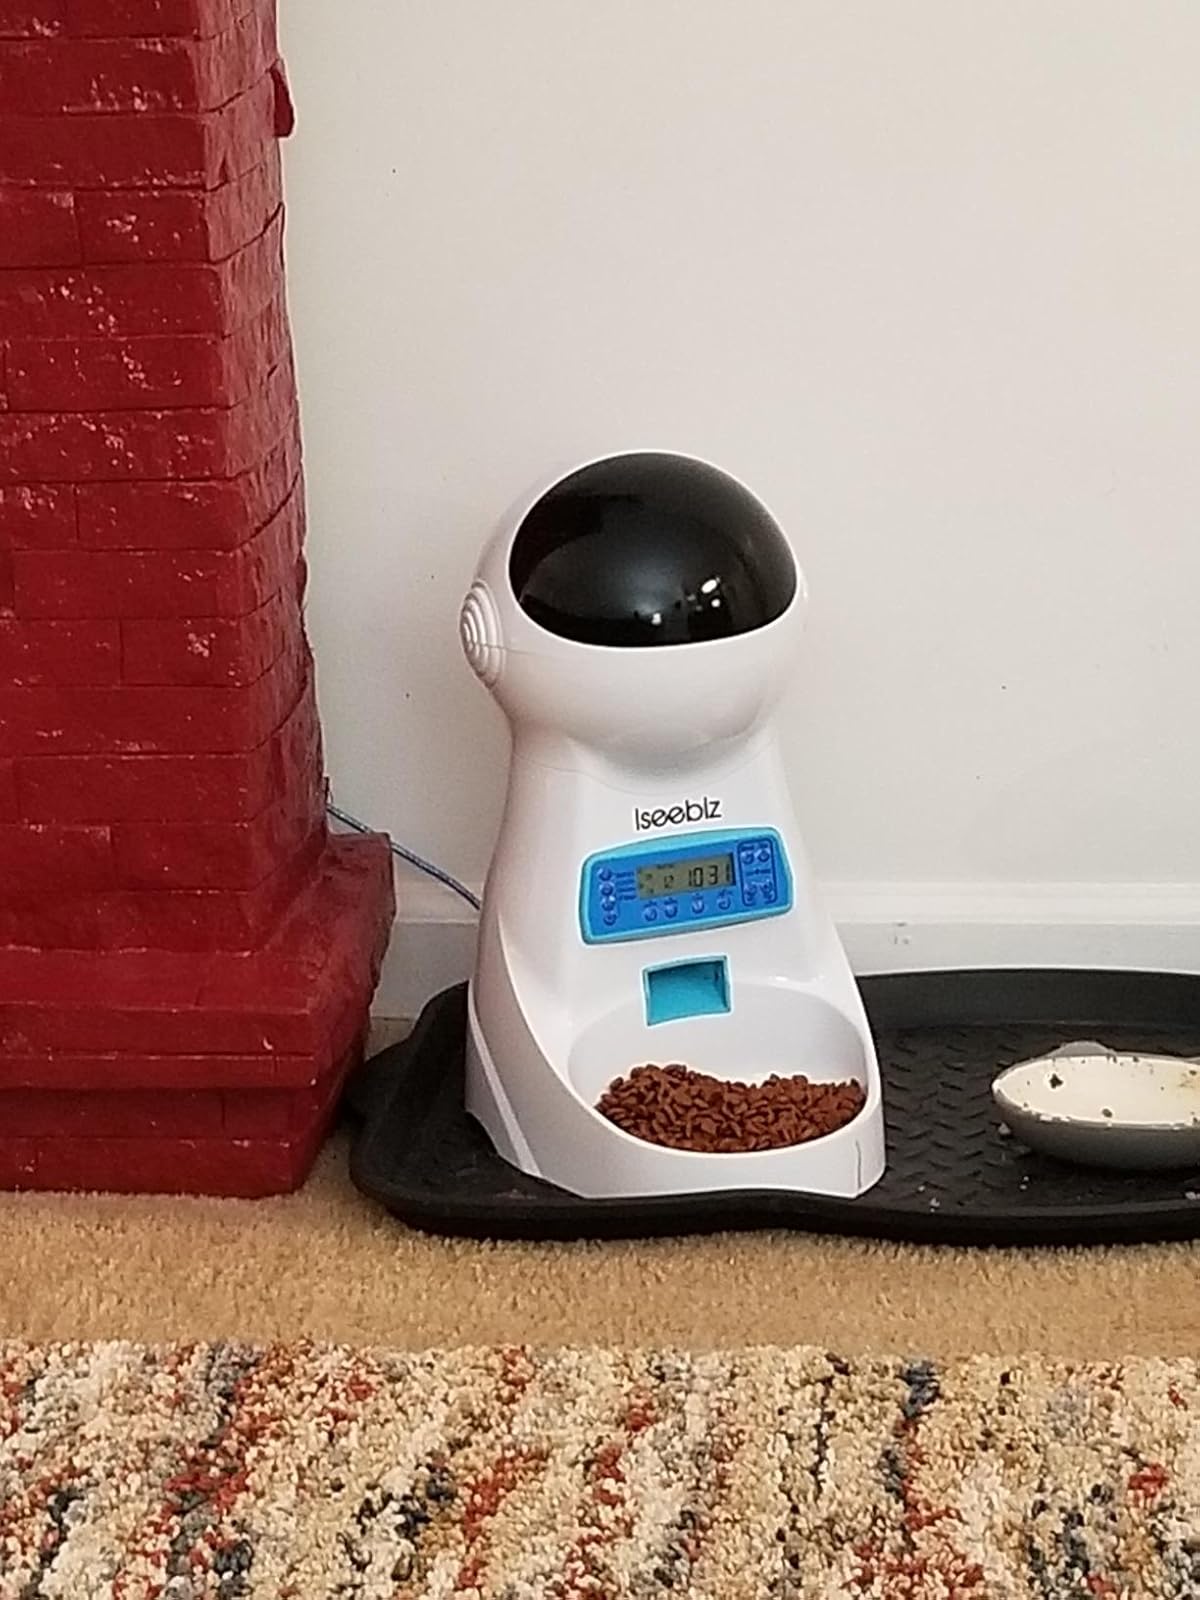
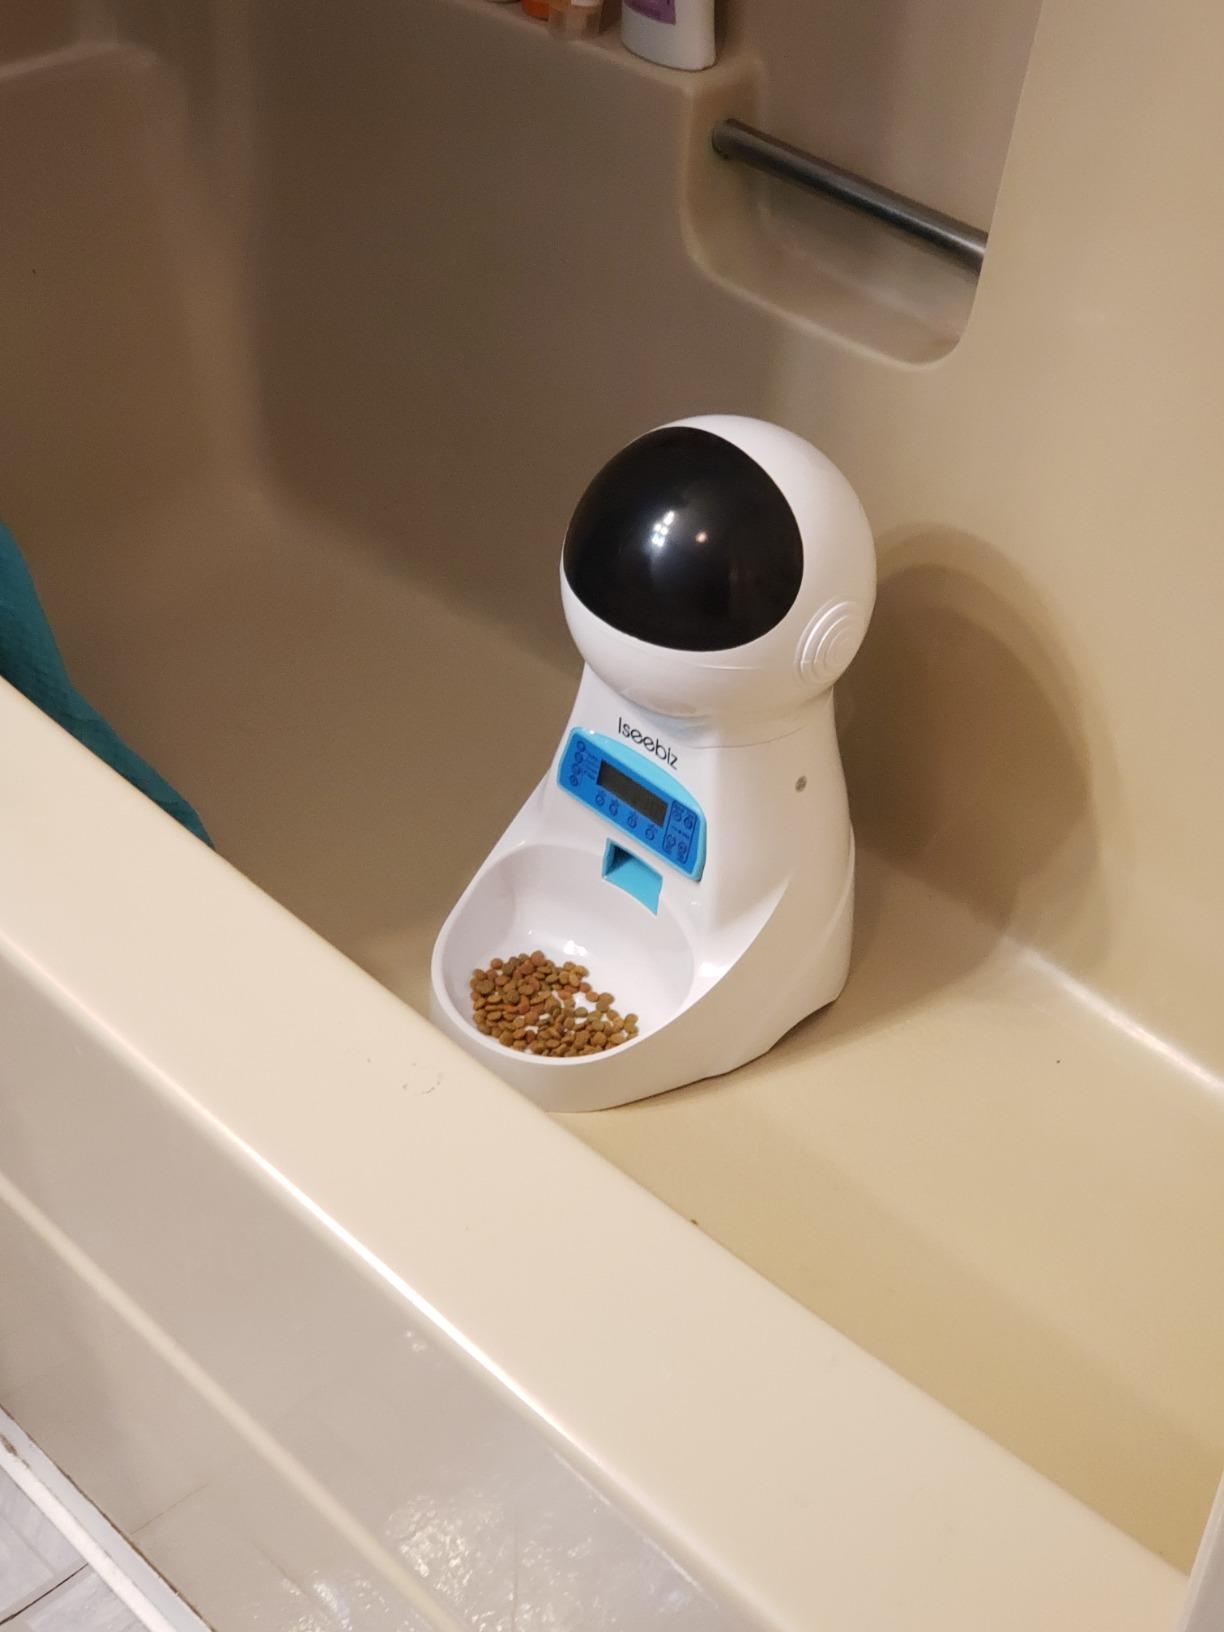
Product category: items_feeder
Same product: yes